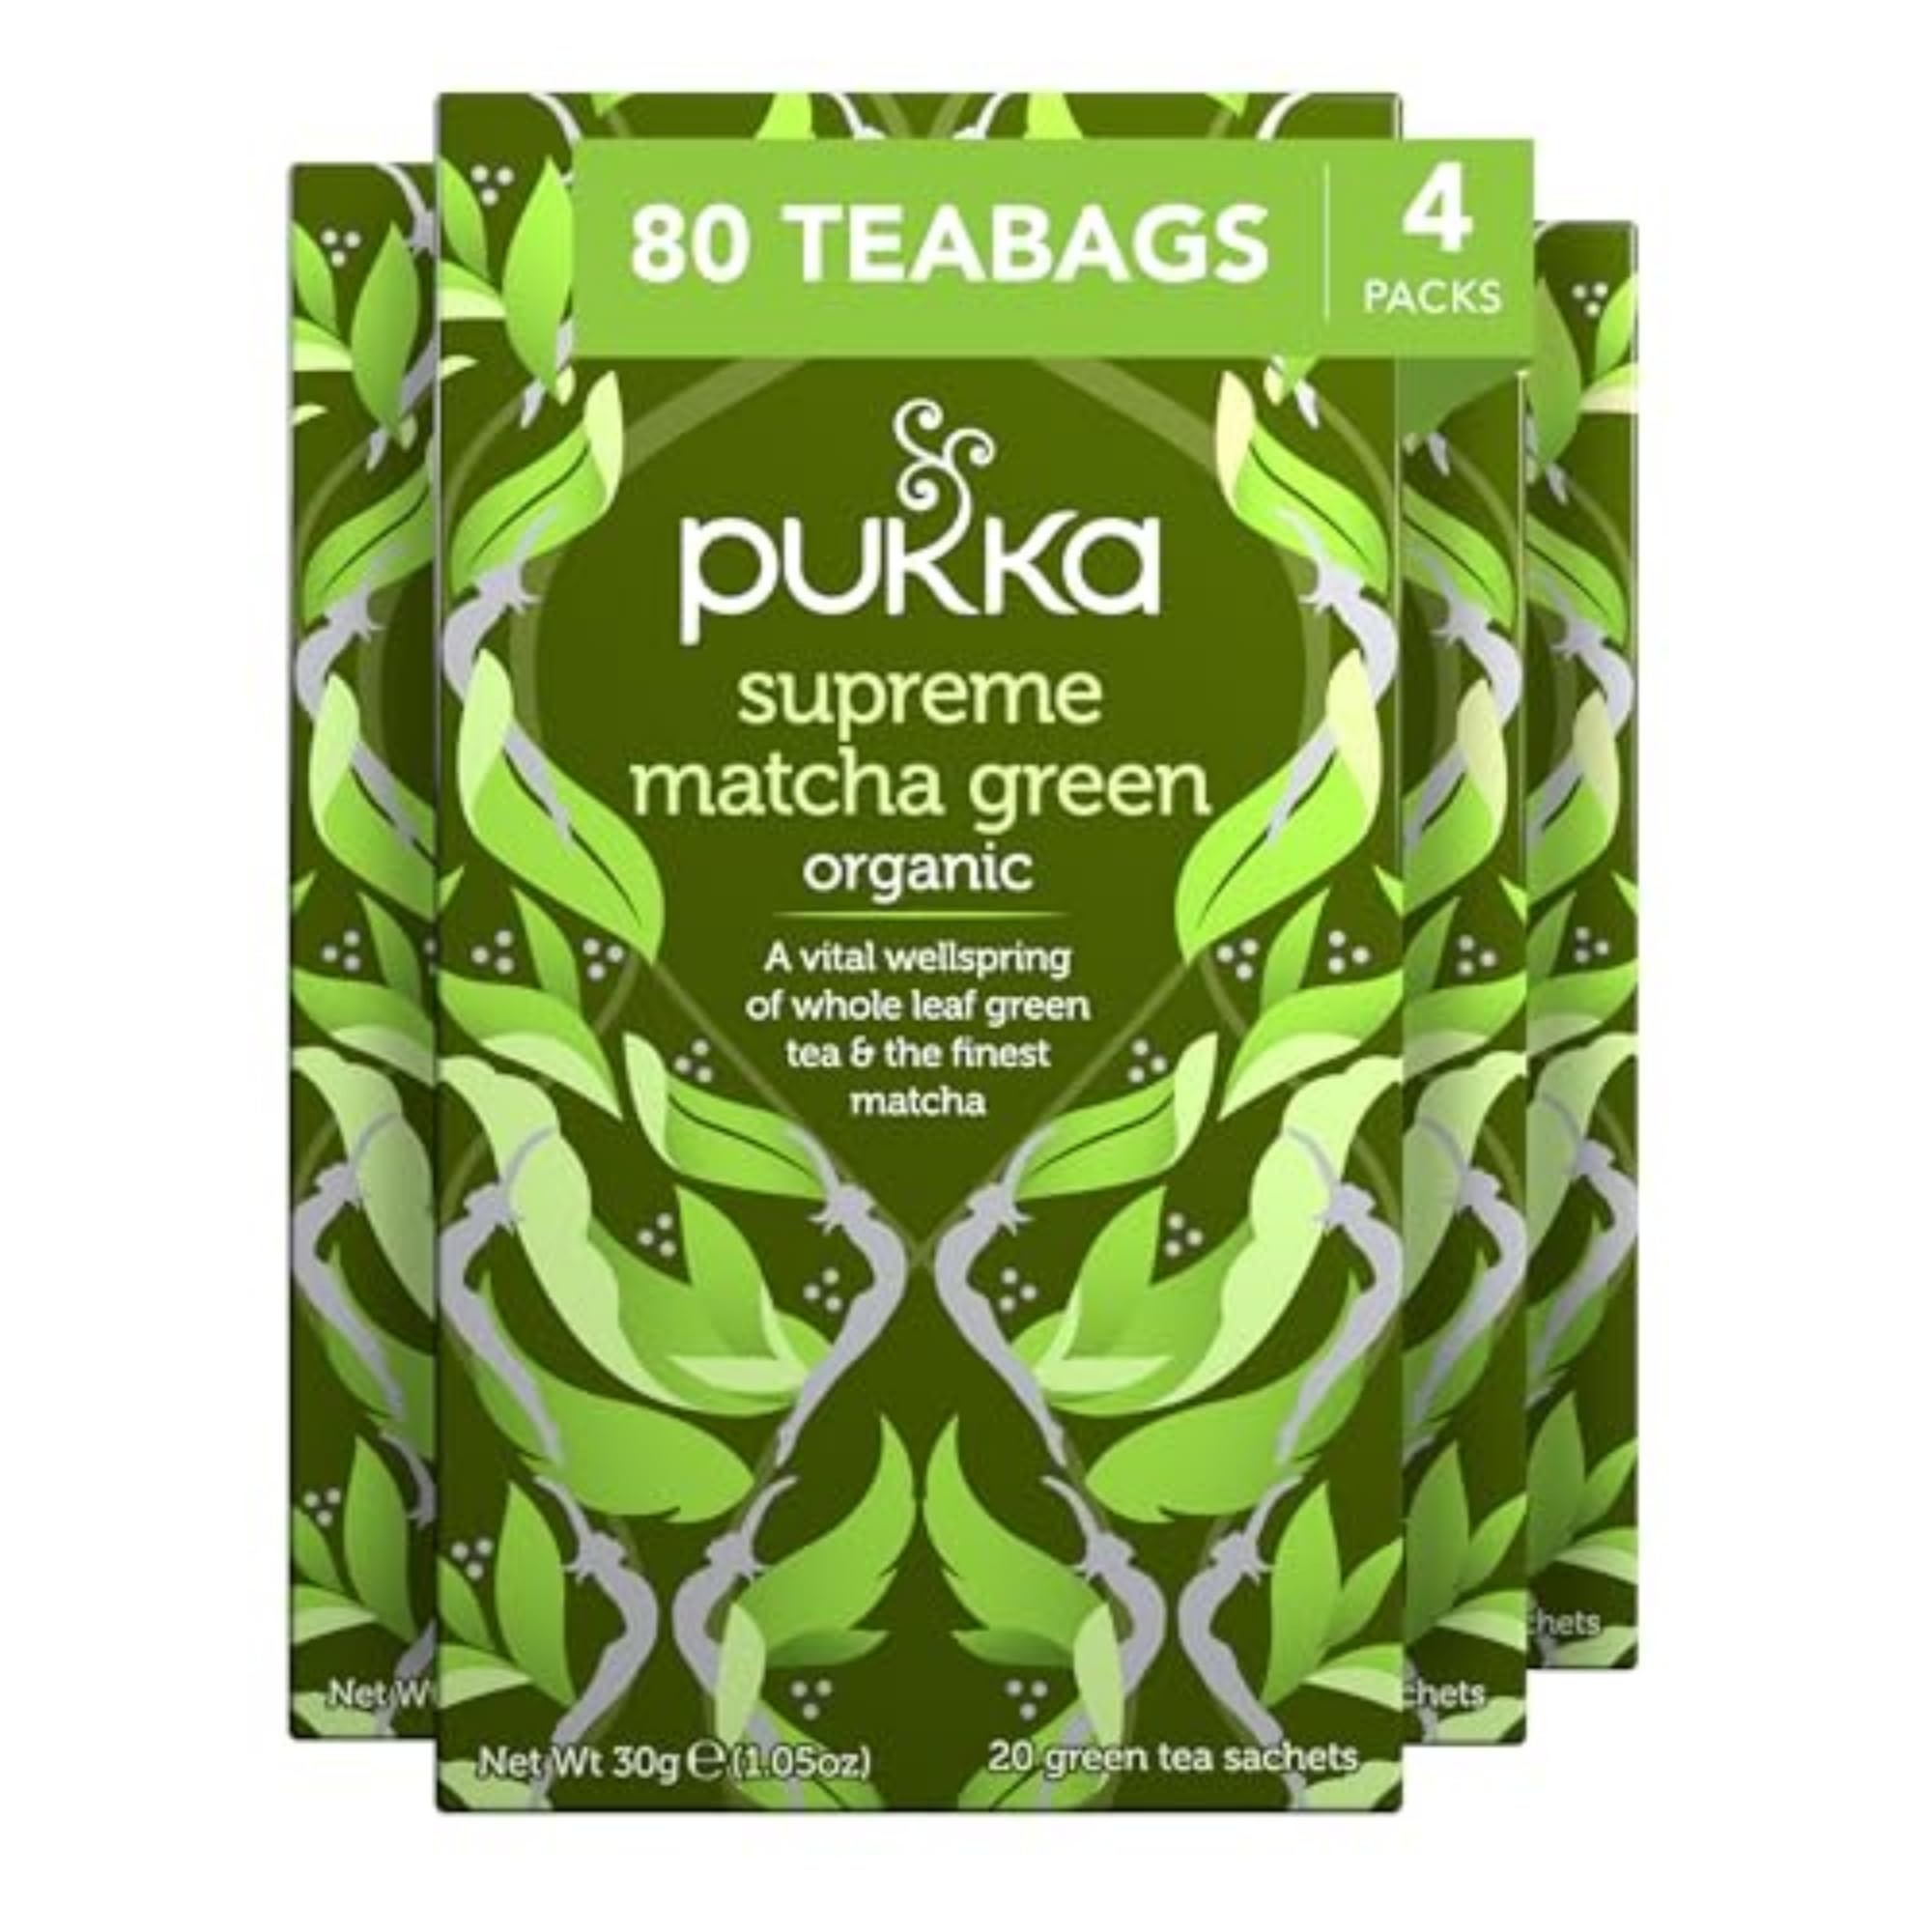
Item Name: Pukka Supreme Matcha Green Organic Herbal Tea, Energizing Infusion Organic Tea Selection, With Matcha Powder, Ideal For Daily Vitality, Caffeine Free, 80 Total Bags (20ct - Pack of 4)
Bullet Point 1: PUKKA SUPREME MATCHA: Indulge in this organic tea made with organic whole leaf green and the finest matcha powder. Replenish your magical powers. Mornings are clean, green and supreme
Bullet Point 2: WHAT YOU'LL GET: Pukka Organic Supreme Matcha Herbal Tea, 20 tea bags per pack, 4 packs total
Bullet Point 3: ENJOY PUKKA TEA ANYTIME: This herbal tea is decaffeinated, so you can enjoy the cafe experience in the comfort of your own home first thing in the morning or anytime you need a soothing beverage throughout the day
Bullet Point 4: EASY TO MAKE: To make this delicious tea, simply bring water to a boil and let the tea bag brew for about two to fifteen minutes before sipping for hot tea
Bullet Point 5: TRUSTED COMPANY: Pukka means 'real, authentic, or genuine' in Hindi, and the Pukka company creates high-quality organic herbal tea with delicious flavors
Value: 80.0
Unit: Ounce

Price: 11.6